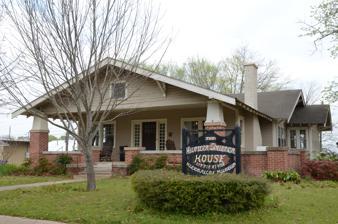
Building: Hunter-Coulter House
Country: United States of America
Year built: 1918
Historic house in Arkansas, United States United States historic place Hunter-Coulter House U.S. National Register of Historic Places Location in Arkansas Show map of Arkansas Location in United States Show map of the United States Location Jct. of 2nd and Commerce Sts., NW corner, Ashdown, Arkansas Coordinates 33°40′21″N 94°7′56″W / 33.67250°N 94.13222°W / 33.67250; -94.13222 Area less than one acre Built 1918 ( 1918 ) Built by Henry Westbrook Architectural style Bungalow / American craftsman MPS Railroad Era Resources of Southwest Arkansas MPS NRHP reference No. 96000633 Added to NRHP June 20, 1996 The Hunter-Coulter House is a historic house at the northern corner of 2nd and Commerce Streets in Ashdown, Arkansas .  It is a single-story wood-frame structure, with a gable roof , which extends over a full-width front porch supported by heavy wooden columns on brick piers.  The house is an example of American craftsman architecture, with exposed rafters and large knee brackets visible.  The house was built in 1918 for William Grant Hunter, during the building boom that followed the railroad's arrival in Ashdown.  It is one of the few residences in the county to survive from that period. The house was listed on the National Register of Historic Places in 1996. See also National Register of Historic Places listings in Little River County, Arkansas References